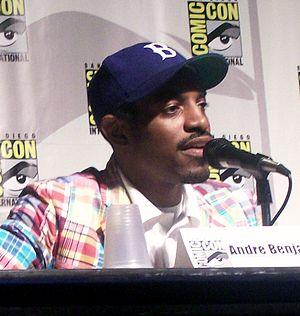
Sleazy est une chanson par la chanteuse américaine Kesha, extraite de son premier extended play, Cannibal sorti le 29 octobre 2010. La chanson a été écrite par Kesha, Lukasz "Dʳ Luke" Gottwald, Benjamin Levin, Shondrae "Bangladesh" Crawford et Klas Åhlund, et produite par Bangladesh, Dʳ Luke et Levin. Plus tard, la chanson a été ré-enregistrée en collaboration avec le rappeur André 3000 et sortie de nouveau. La réception critique de la chanson a été généralement positive, celle-ci a souvent été comparée à d'autres chanson de diverses artistes telles que Jennifer Lopez, Gwen Stefani et Lil Wayne. "Sleazy" est entré en même temps dans les classements Canadiens et Américains, à la 46ᵉ place et à la 51ᵉ place.